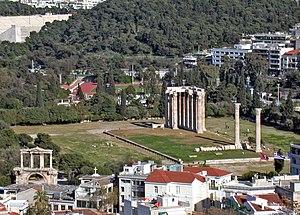
La Porte d'Hadrien est un monument d'Athènes, situé à environ 500 mètres au sud-est de l'Acropole, non loin de l'Olympiéion.
L’Olympiéion, ou temple de Zeus olympien, est situé au pied de l’Acropole d'Athènes. C’est un temple très vaste, d’ordre corinthien, dont il reste aujourd’hui 15 colonnes. Sa construction débuta au VIᵉ siècle av. J.-C., et fut achevée par Hadrien en 131.